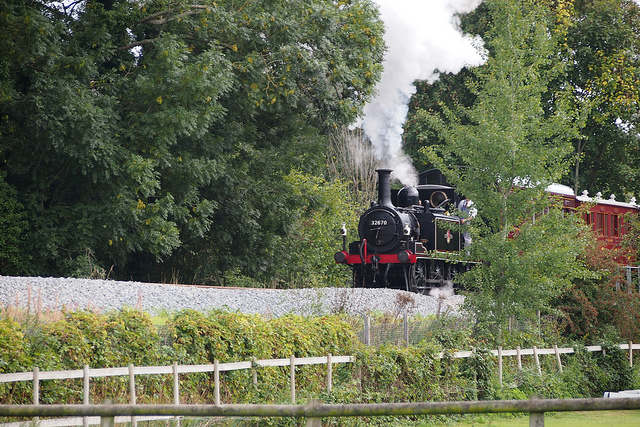
A train is rounding a corner on the tracks through the trees

Locomotive steam train is coming down the railroad track.

A black and red train riding on the tracks.

A steam engine style train moving along a track.

A black steam train moving along elevated tracks.